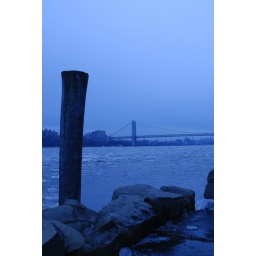
I like the blue hue that's in this photo. Mistakenly had it on the incandescent white balance setting.